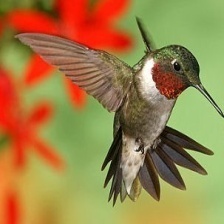
Species: RUBY THROATED HUMMINGBIRD
Scientific name: ARCHILOCHUS COLUBRIS
ImageNet parent category: hummingbird